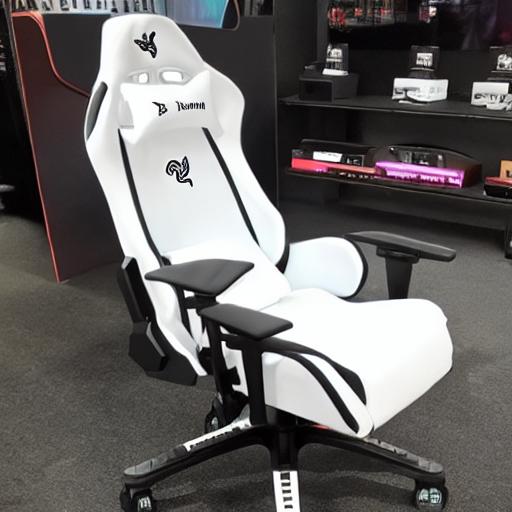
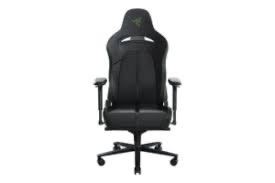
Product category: items_chair
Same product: no